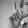
ASL letter: L